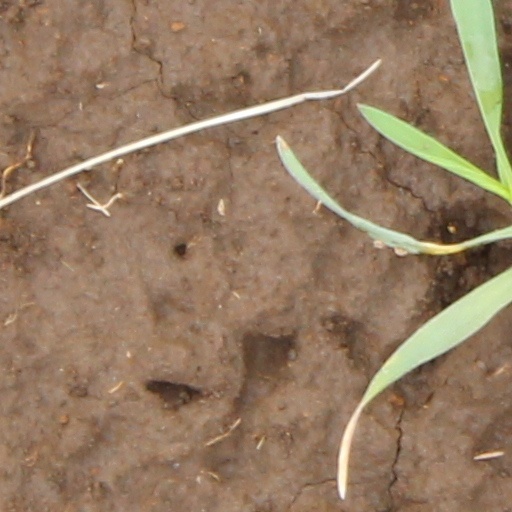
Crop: wheat